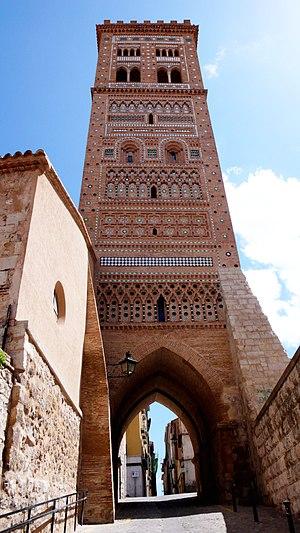
Nombre de bâtiments et ruines, produits ou influencés par l'occident musulman du début de la conquête de l'Hispanie par les musulmans à l'assimilation des Morisques sont encore visibles ou employés de nos jours. Ces monuments sont susceptibles d'être situés géographiquement dans :